Politécnico metro station

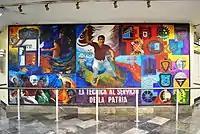
Picture of a mural featuring multiple elements related to the National Polytechnic Institute, including multiple logos of faculties, American football players and a person waving a flag.

Inside the station, there is a mural painted by José Luis Elías Jáuregui and named "La técnica al servicio de la patria", a reference to the IPN's motto. The mural was inaugurated in 1996 and depicts the history of the IPN, its culture and campus life, the Once TV network logo and the image of Lázaro Cárdenas, the 51st president of Mexico and founder of the university.